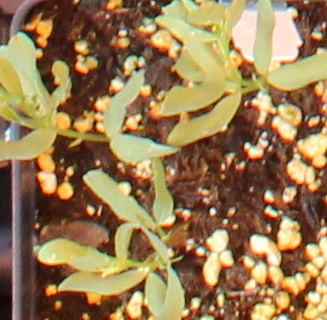
Label: Lentil